Axiata Arena

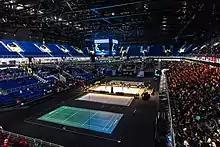
Interior of the arena

Putra Indoor Stadium (Malay: "Stadium Putra"), currently named as Axiata Arena for sponsorship reasons, is a multi-purpose indoor arena in Kuala Lumpur, Malaysia.